Cecil Wood (architect)

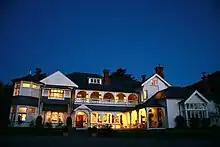
Otahuna, the homestead of Sir Heaton Rhodes

In June 1893, Wood's father paid NZ£100 to the architect Frederick Strouts for Cecil Wood to be articled to him. Strouts had qualified as an architect in England in 1869 after having emigrated to Christchurch in 1859. Strouts was one of the founders of the Canterbury Association of Architects in 1871. When Wood joined the firm, Strouts had just made Robert Ballantyne (1866–1936) a junior partner. Two major commissions that the office worked on during Wood's time were the Hyman Marks block of Christchurch Hospital and the homestead for Sir Heaton Rhodes, Otahuna. Strouts had a longstanding association with the Rhodes family and after Strouts retired, Wood received many of that family's commissions. At Otahuna, Wood designed a cottage in 1914 and a woolshed in 1927. After Rhodes' wife had died, Wood designed St Paul's Church—a small stone church in Tai Tapu—as a memorial to Lady Rhodes in 1929 (registered as Category I). In 1931, Wood designed the Tai Tapu library for Rhodes (registered as Category I). Strouts does not appear to have shaped Wood's architectural approach but Wood showed the same professionalism and integrity that he had observed in his teacher.